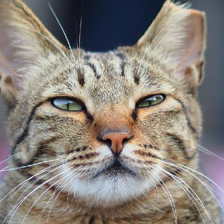
Label: animals